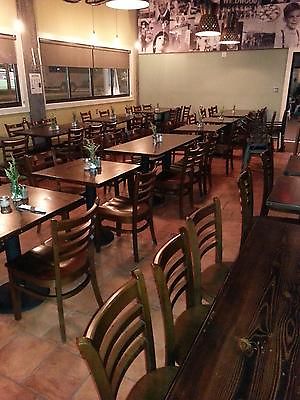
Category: table